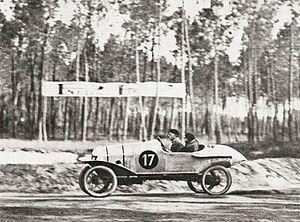
Gérard de Courcelles sur Hinstin au Grand Prix de l'U.M.F. Cyclecars 1921 - Le Sport Universel Illustré du 23 septembre 1921, p. 1098
Le Grand Prix automobile de l'U.M.F. est un Grand Prix pour Formula Libre organisé à deux reprises, au milieu des années 1930 sur l'Autodrome de Linas-Montlhéry par l'Union Motocycliste de France.
Gérard de Courcelles, né en 1889, est un pilote automobile français mort le 3 juillet 1927 sur l'autodrome de Linas-Montlhéry.